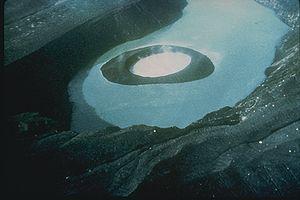
Volcano Island est une île volcanique des Philippines qui constitue la partie volcaniquement active du Taal. Elle se trouve dans le centre du lac Taal, sur l'île de Luçon. En son centre, se trouve une caldeira de trois kilomètres de diamètre dont le fond est occupé par un lac de cratère et dans lequel se trouve un piton rocheux. Cette configuration fait du lac de cratère de Volcano Island l'un des plus grands lacs sur une île dans un lac sur une île au monde ; le rocher est, quant à lui, l'une des plus grandes îles dans un lac sur une île dans un lac sur une île au monde.
Luçon est la plus grande île des Philippines et un des trois grands groupes d'îles du pays, les deux autres étant Visayas et Mindanao. Luçon compte 104 688 kilomètres carrés et près de 50 000 000 d'habitants, ce qui en fait la quatrième île au monde par la superficie et la cinquième par la population. Elle couvre 35 % du territoire national et rassemble la moitié de la population du pays. Elle abrite Manille, la capitale, et la ville la plus peuplée, Quezon City.